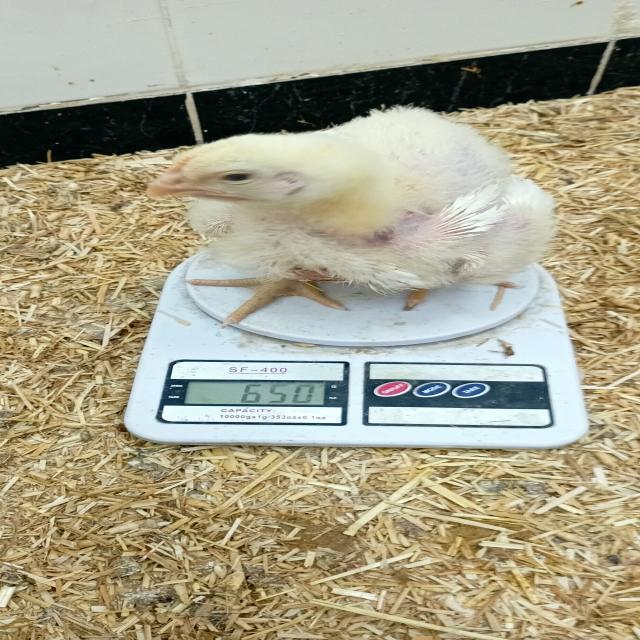
Weight: 650 g